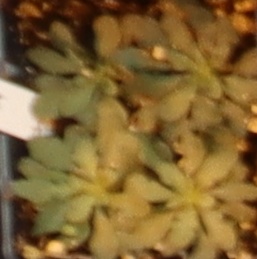
Label: Horseweed